Kobuk Valley National Park

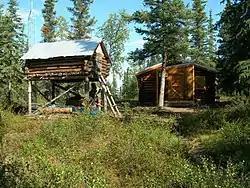
Archeologist J. Louis Giddings' backcountry cabin and cache in the Onion Portage Archeological District

Human habitation in Kobuk Valley is believed to extend back at least 12,500 years. The present inhabitants of the valley are the Inupiat people, who subsist on hunting and fishing in the region. The Onion Portage Archeological District is a National Historic Landmark district at the east end of the Kobuk River's course through the park. The site, strategically located at a major caribou river crossing, documents nine cultural complexes spanning from 8,000–6,000 BC to about 1000–1700 AD. The site is an inholding of the NANA Regional Corporation, an Alaskan native corporation with rights in the park.